Humboldt marten

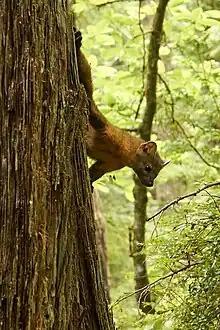
Humboldt marten on redwood tree

Fewer than 500 of them survive in both states combined, in four different populations; one in northern California, one straddling the California-Oregon border, one in southern Oregon, and one in the Oregon Dunes National Recreation Area. It is speculated that Humboldt martens in northern California and southern Oregon may be genetically connected into one large population, but there is no data to inform genetic connectedness as of 2020.